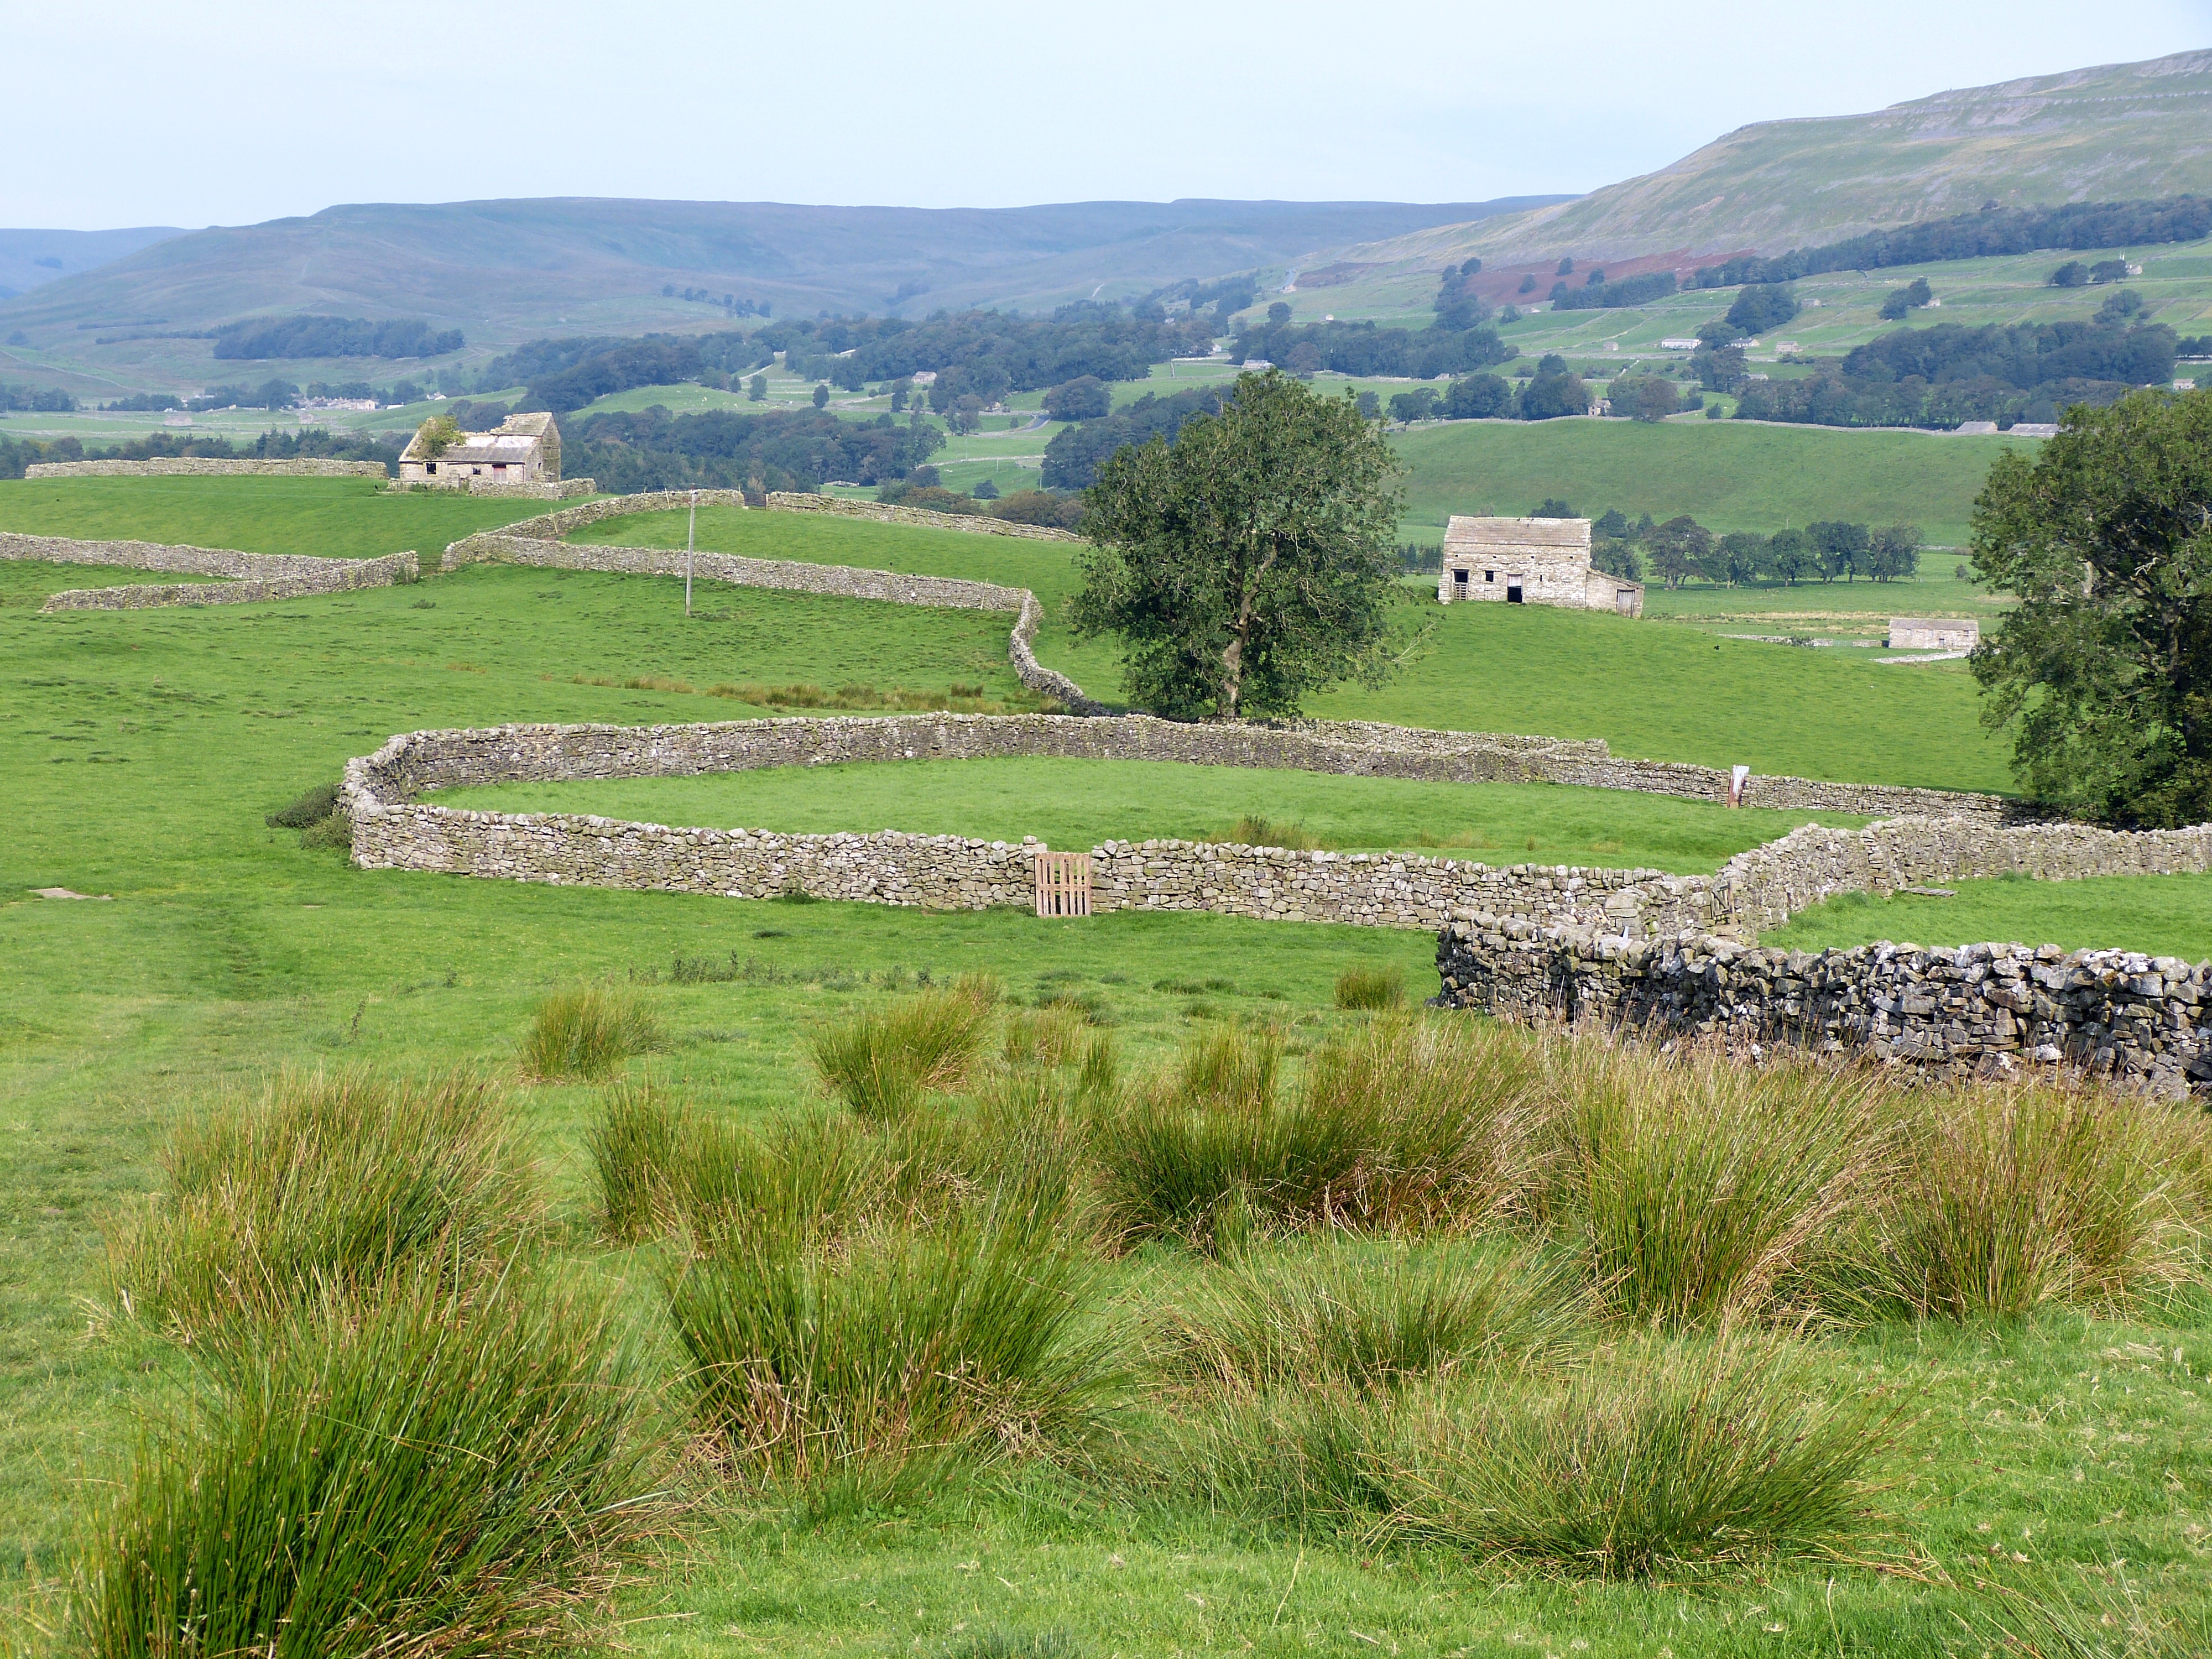
wall, hill, grassland, natural landscape, grass, natural environment, pasture, land lot, rural area, grass family, meadow, highland, plain, field, tree, fell, landscape, farm, plant, plant community, prairie, stone wall, ruins, shrub, landscaping